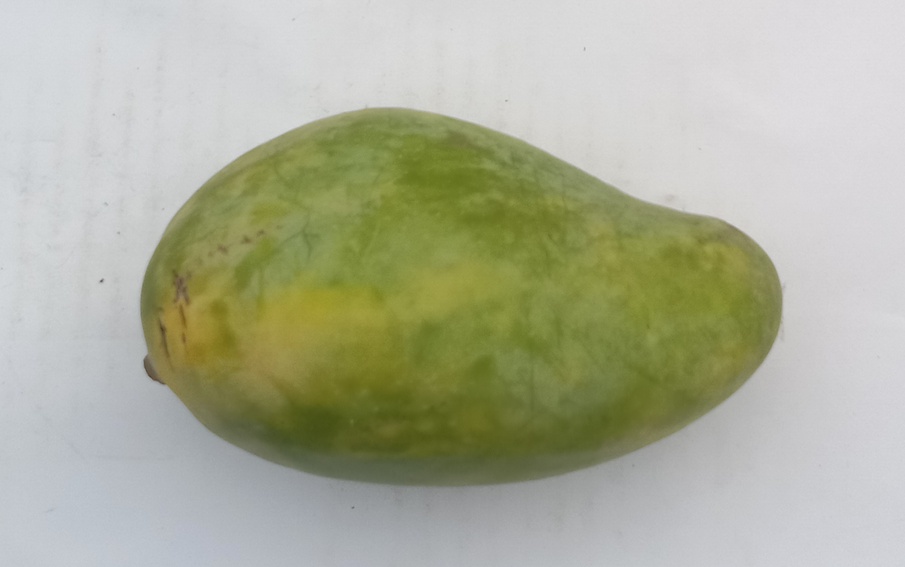
Mango variety: Sindhri